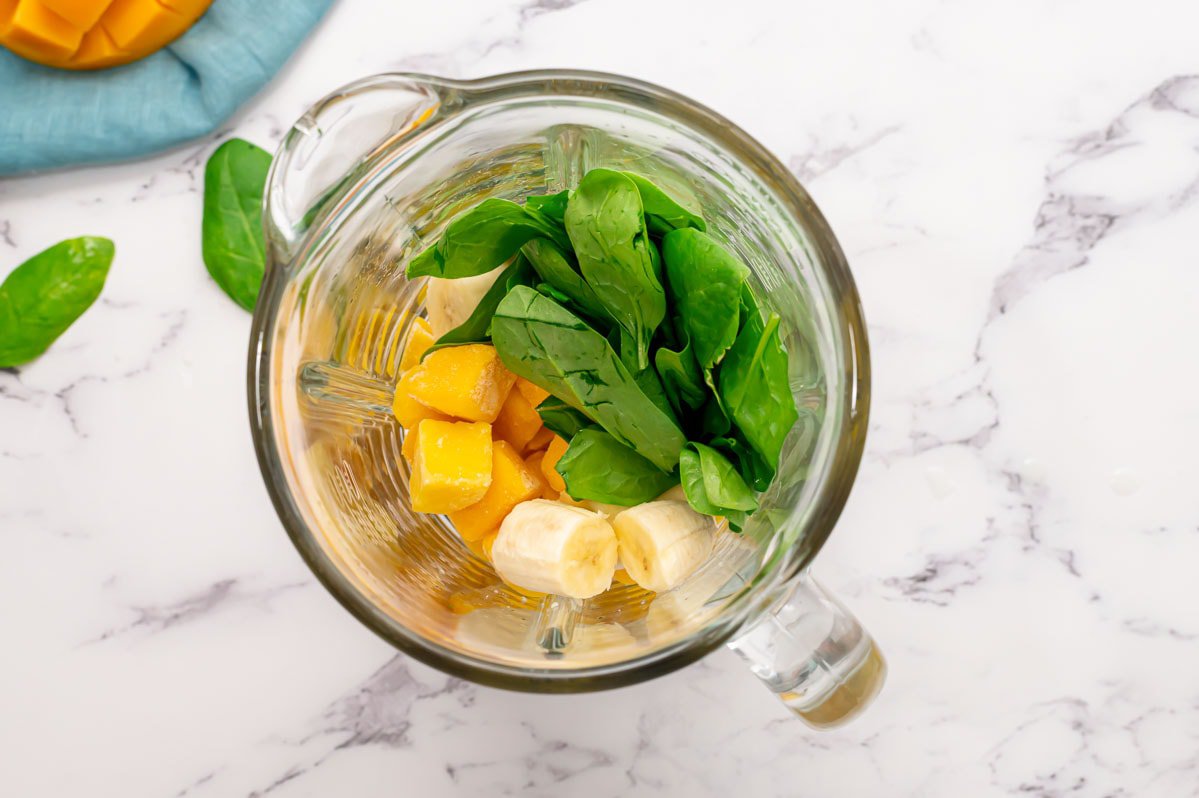
Label: Mango